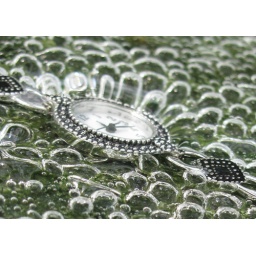
Oxygenated water off the rocks in the creek bed. Put my dead watch in the water just to see how the water and bubbles responded.